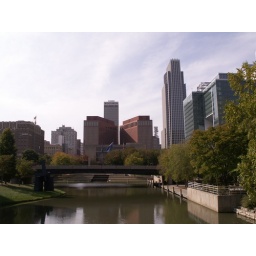
Taken from car window while on that bridge that goes over central park waiting for the stop light to change.